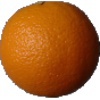
Label: orange